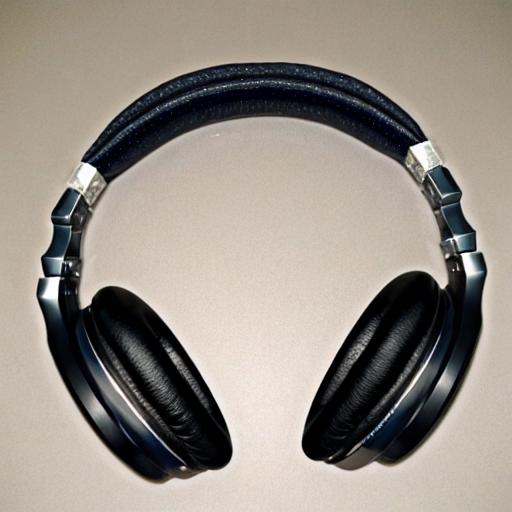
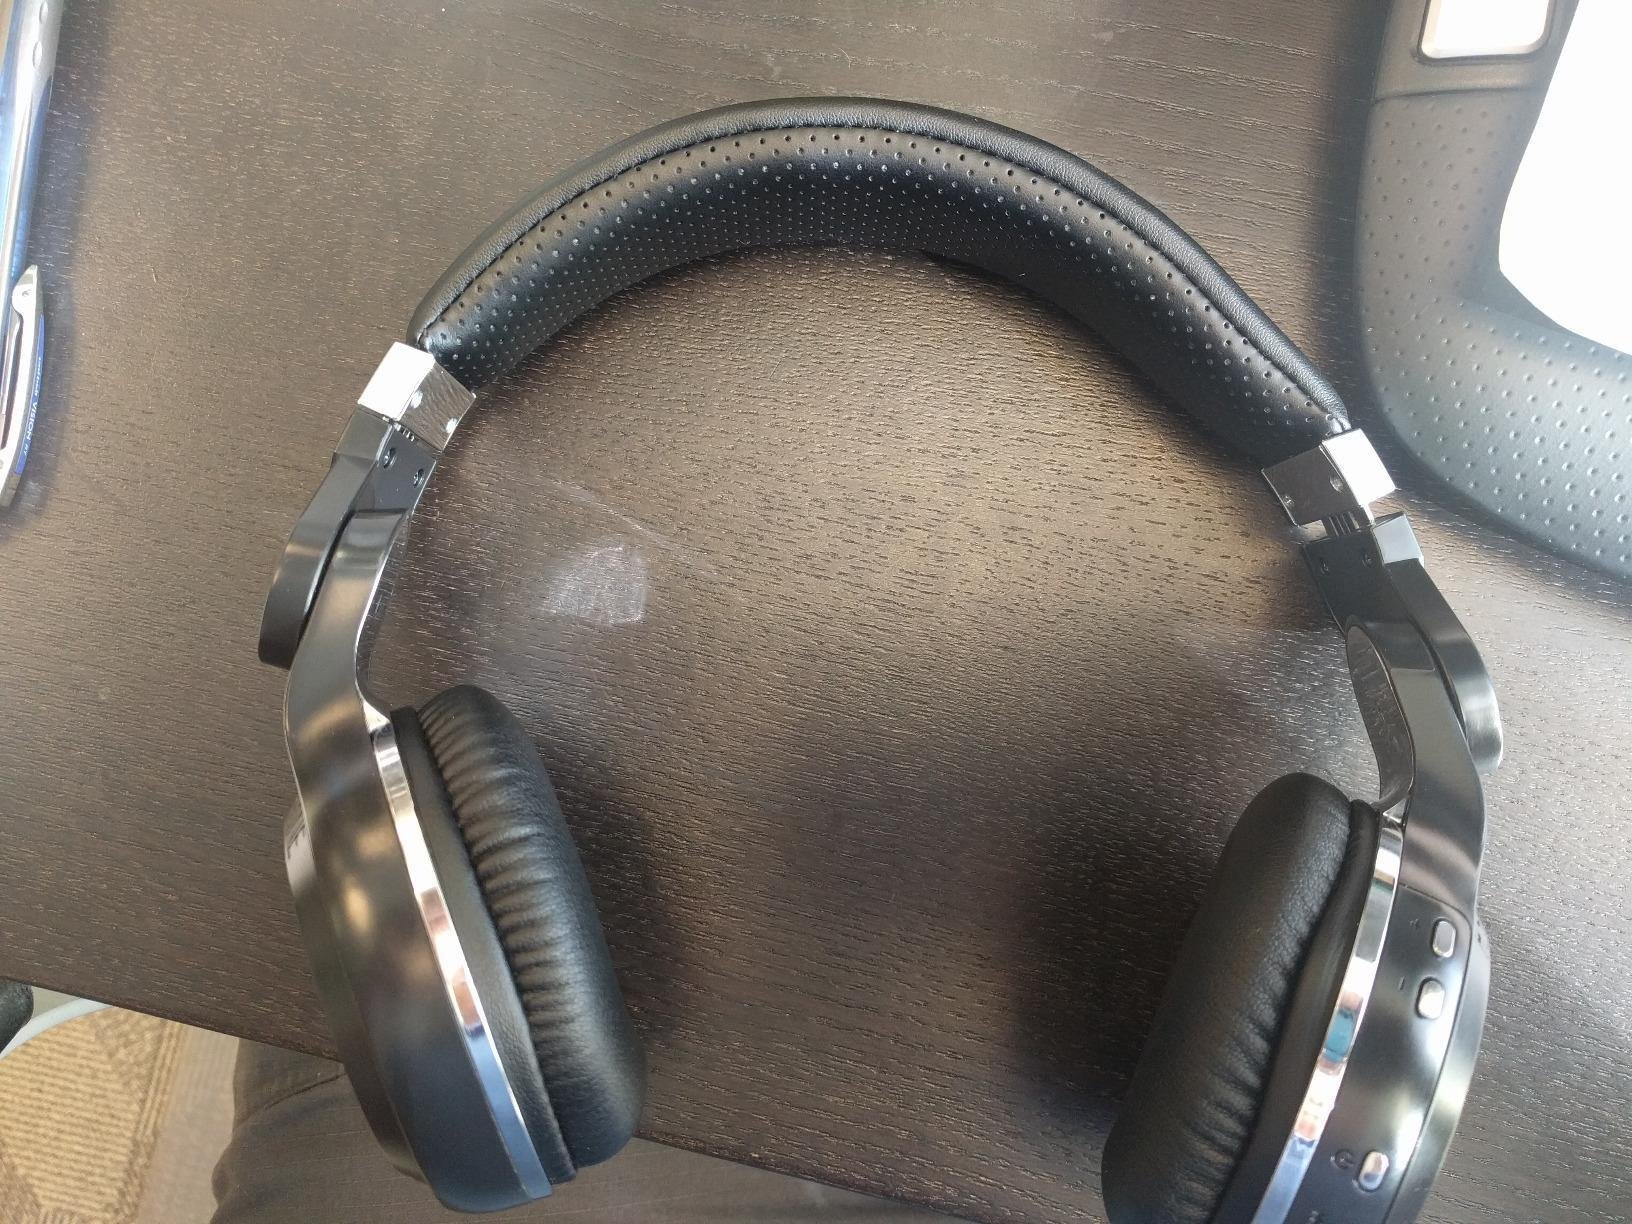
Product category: headphones
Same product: no